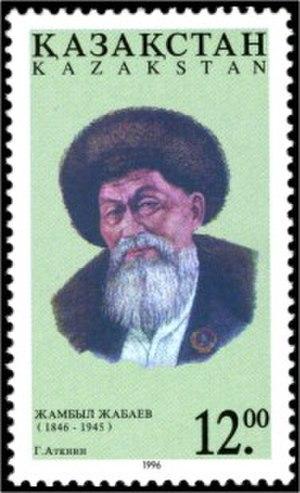
Jambyl Jabayev, né le 28 février 1846 à Semirech'e et mort le 22 juin 1945 à Almaty, alors Alma-Ata, est un akyn kazakh, lauréat du Prix Staline en 1941.